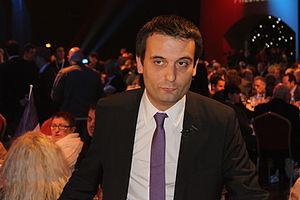
Photo de Florian Philippot, porte-parole de Marine Le Pen, lors de la présentation du projet présidentiel de la candidate, le 19 novembre 2011 à Paris. Photo © 2011 G. Bouchet/Front national
Le Rassemblement bleu Marine est une coalition politique française de partis souverainistes, à vocation électorale, annoncée par Marine Le Pen le 24 mars 2012 à Paris au congrès fondateur du parti Souveraineté, identité et libertés, et lancée officiellement le 8 mai suivant. Elle associe différents partis et personnalités se réclamant comme patriotes. L'association a été déclarée à la préfecture des Hauts-de-Seine, le 3 novembre 2012. Elle est présidée par Marine Le Pen et le secrétaire général est Gilbert Collard.
Florian Philippot, né le 24 octobre 1981 à Croix, est un haut fonctionnaire et homme politique français.